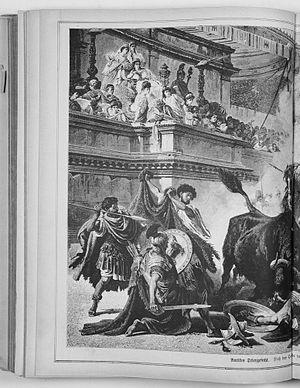
Gaius Nymphidius Sabinus, ou Nymphidius Sabinus, est de 65 jusqu'à sa mort en 68, pendant le règne de Néron, préfet du prétoire à Rome, c'est-à-dire chef des gardes du corps de l'empereur, connus sous le nom de garde prétorienne. Il partageait ce poste avec Tigellin, dont il avait remplacé le collègue Faenius Rufus.